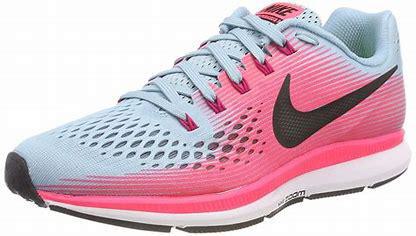
Brand: Nike
Model: Air Zoom Pegasus 34